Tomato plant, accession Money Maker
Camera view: horizontal (90 deg, fisheye); turntable rotation: 210 degrees
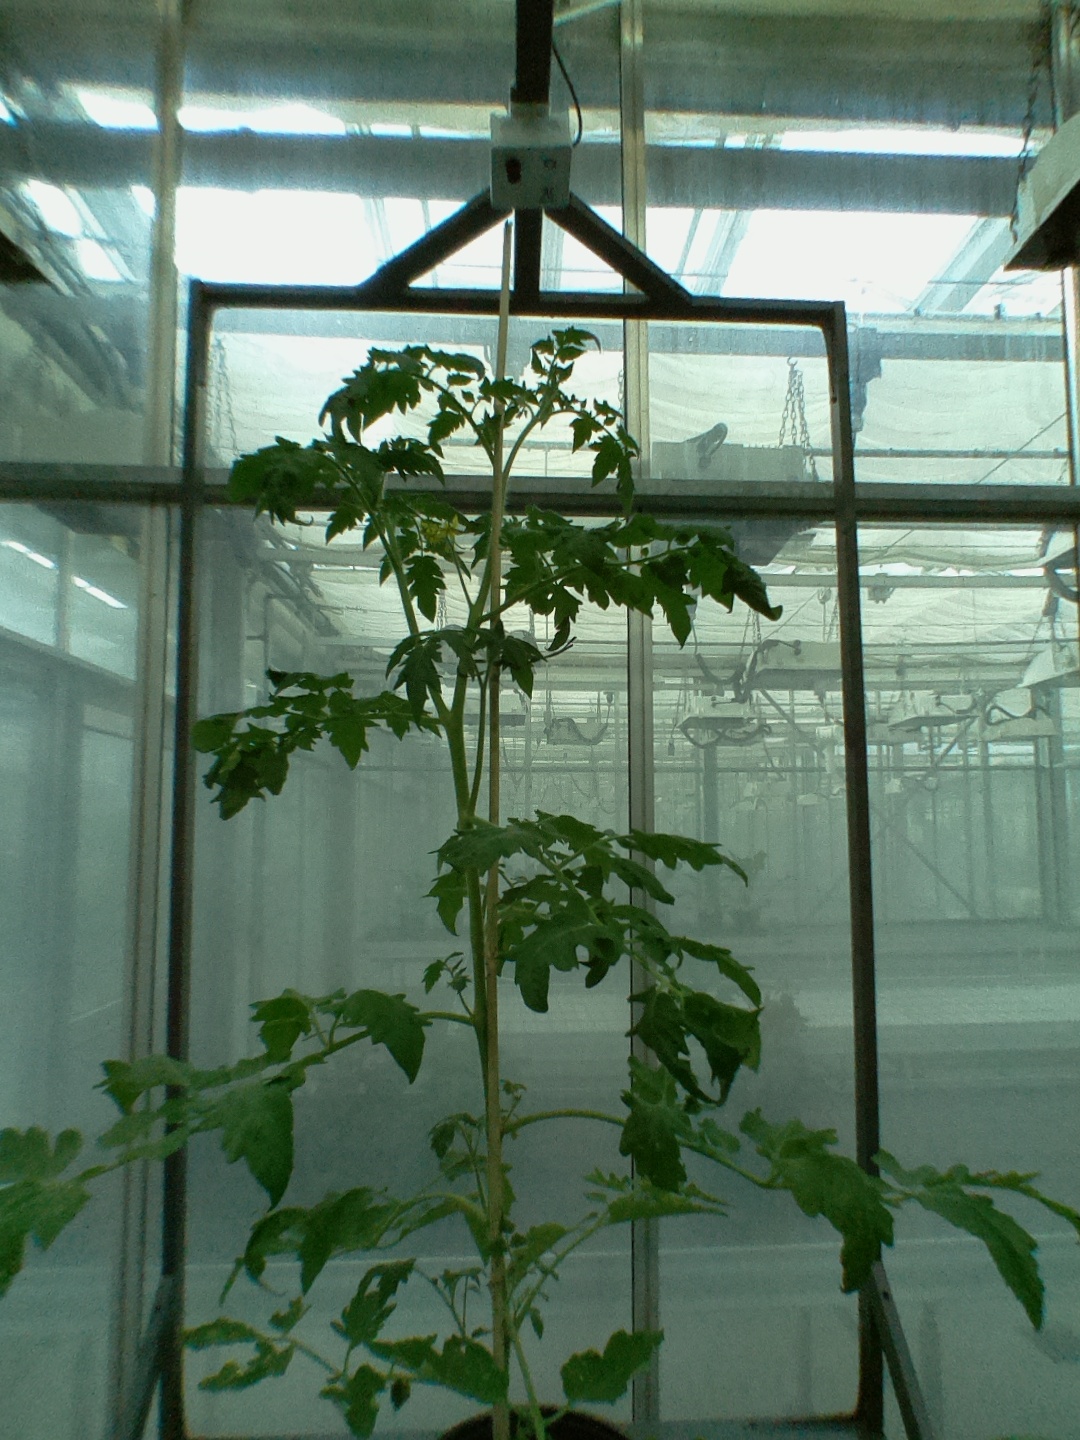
BBCH growth stage 63: 30%-40% of flowers open